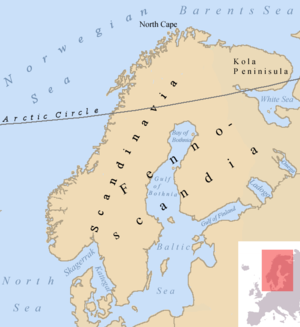
La péninsule scandinave est située dans le Nord de l’Europe, formée par la Suède et la Norvège, à l'exception du comté de Troms et du Finnmark. Elle constitue une partie de la Scandinavie, ensemble formé de ces deux pays et du Danemark. Elle ne comprend qu'une partie de la Laponie. La péninsule scandinave ne se confond pas non plus avec la Fennoscandie constituée de la Suède, de la Norvège et de la Finlande, auxquelles s'ajoutent, en